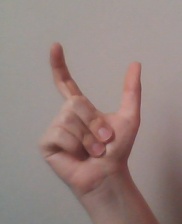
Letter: nun